Answer in natural language. Which object is closer to the camera taking this photo, black square chair (highlighted by a red box) or black square chair (highlighted by a blue box)? Choose between the following options: black square chair (highlighted by a blue box) or black square chair (highlighted by a red box)
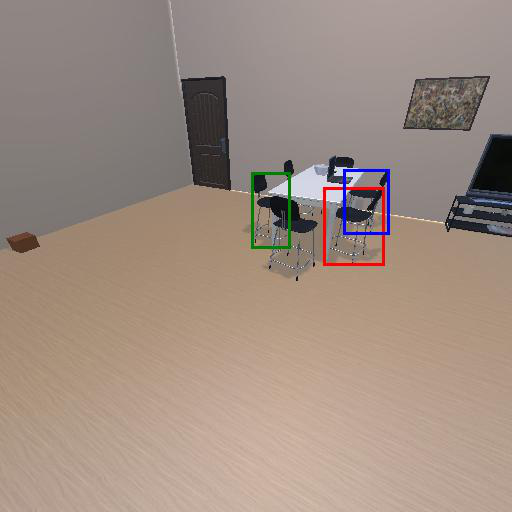
<answer>black square chair (highlighted by a red box)</answer>